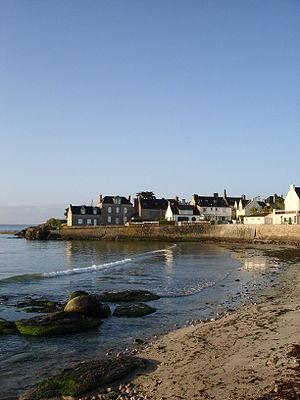
Vue de Gâvres
Gâvres [gavʁ] est une commune du département du Morbihan, dans la région Bretagne, en France.